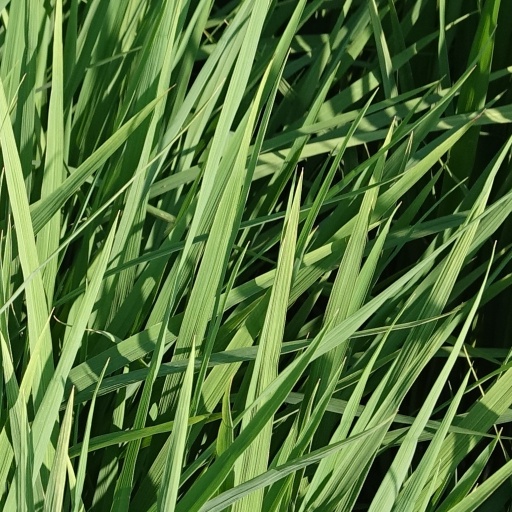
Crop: rice